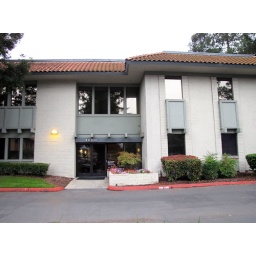
This office building in San Jose housed NETCOM Online Communications in 1993. Photos taken in 2010.